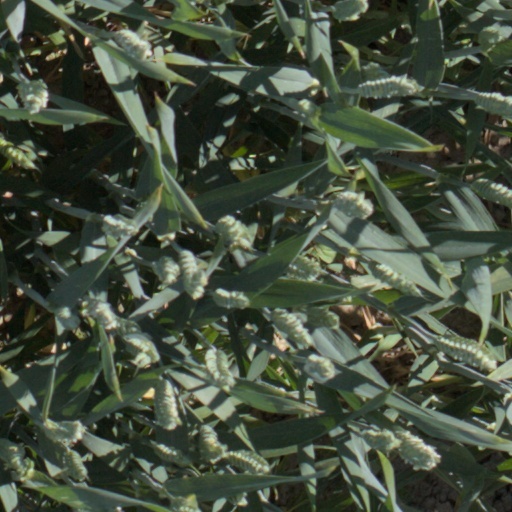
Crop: wheat